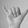
ASL letter: Y